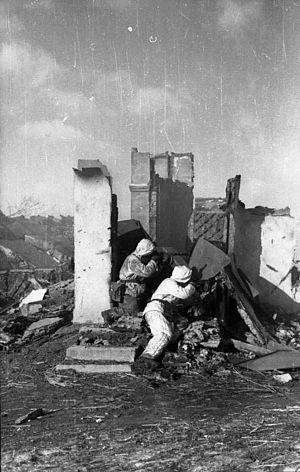
La troisième bataille de Kharkov est une contre-attaque allemande menée par le groupe d'armées Sud allemand contre l'Armée rouge autour de la ville de Kharkov entre le 19 février et le 15 mars 1943. Les Allemands nomment ces opérations la campagne du Donets et les Soviétiques les opérations du Donbass et de Kharkov. La contre-attaque allemande conduisit à la destruction d'environ 52 divisions soviétiques et à la reconquête des villes de Kharkov et de Belgorod.